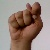
The image shows a hand gesture representing the letter 'T' in Indian Sign Language.